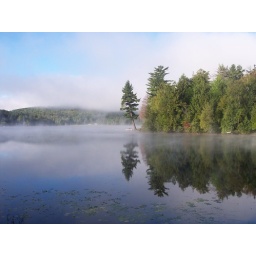
My favorite tree in the Adirondacks! Lake flower Saranac Lake, NY